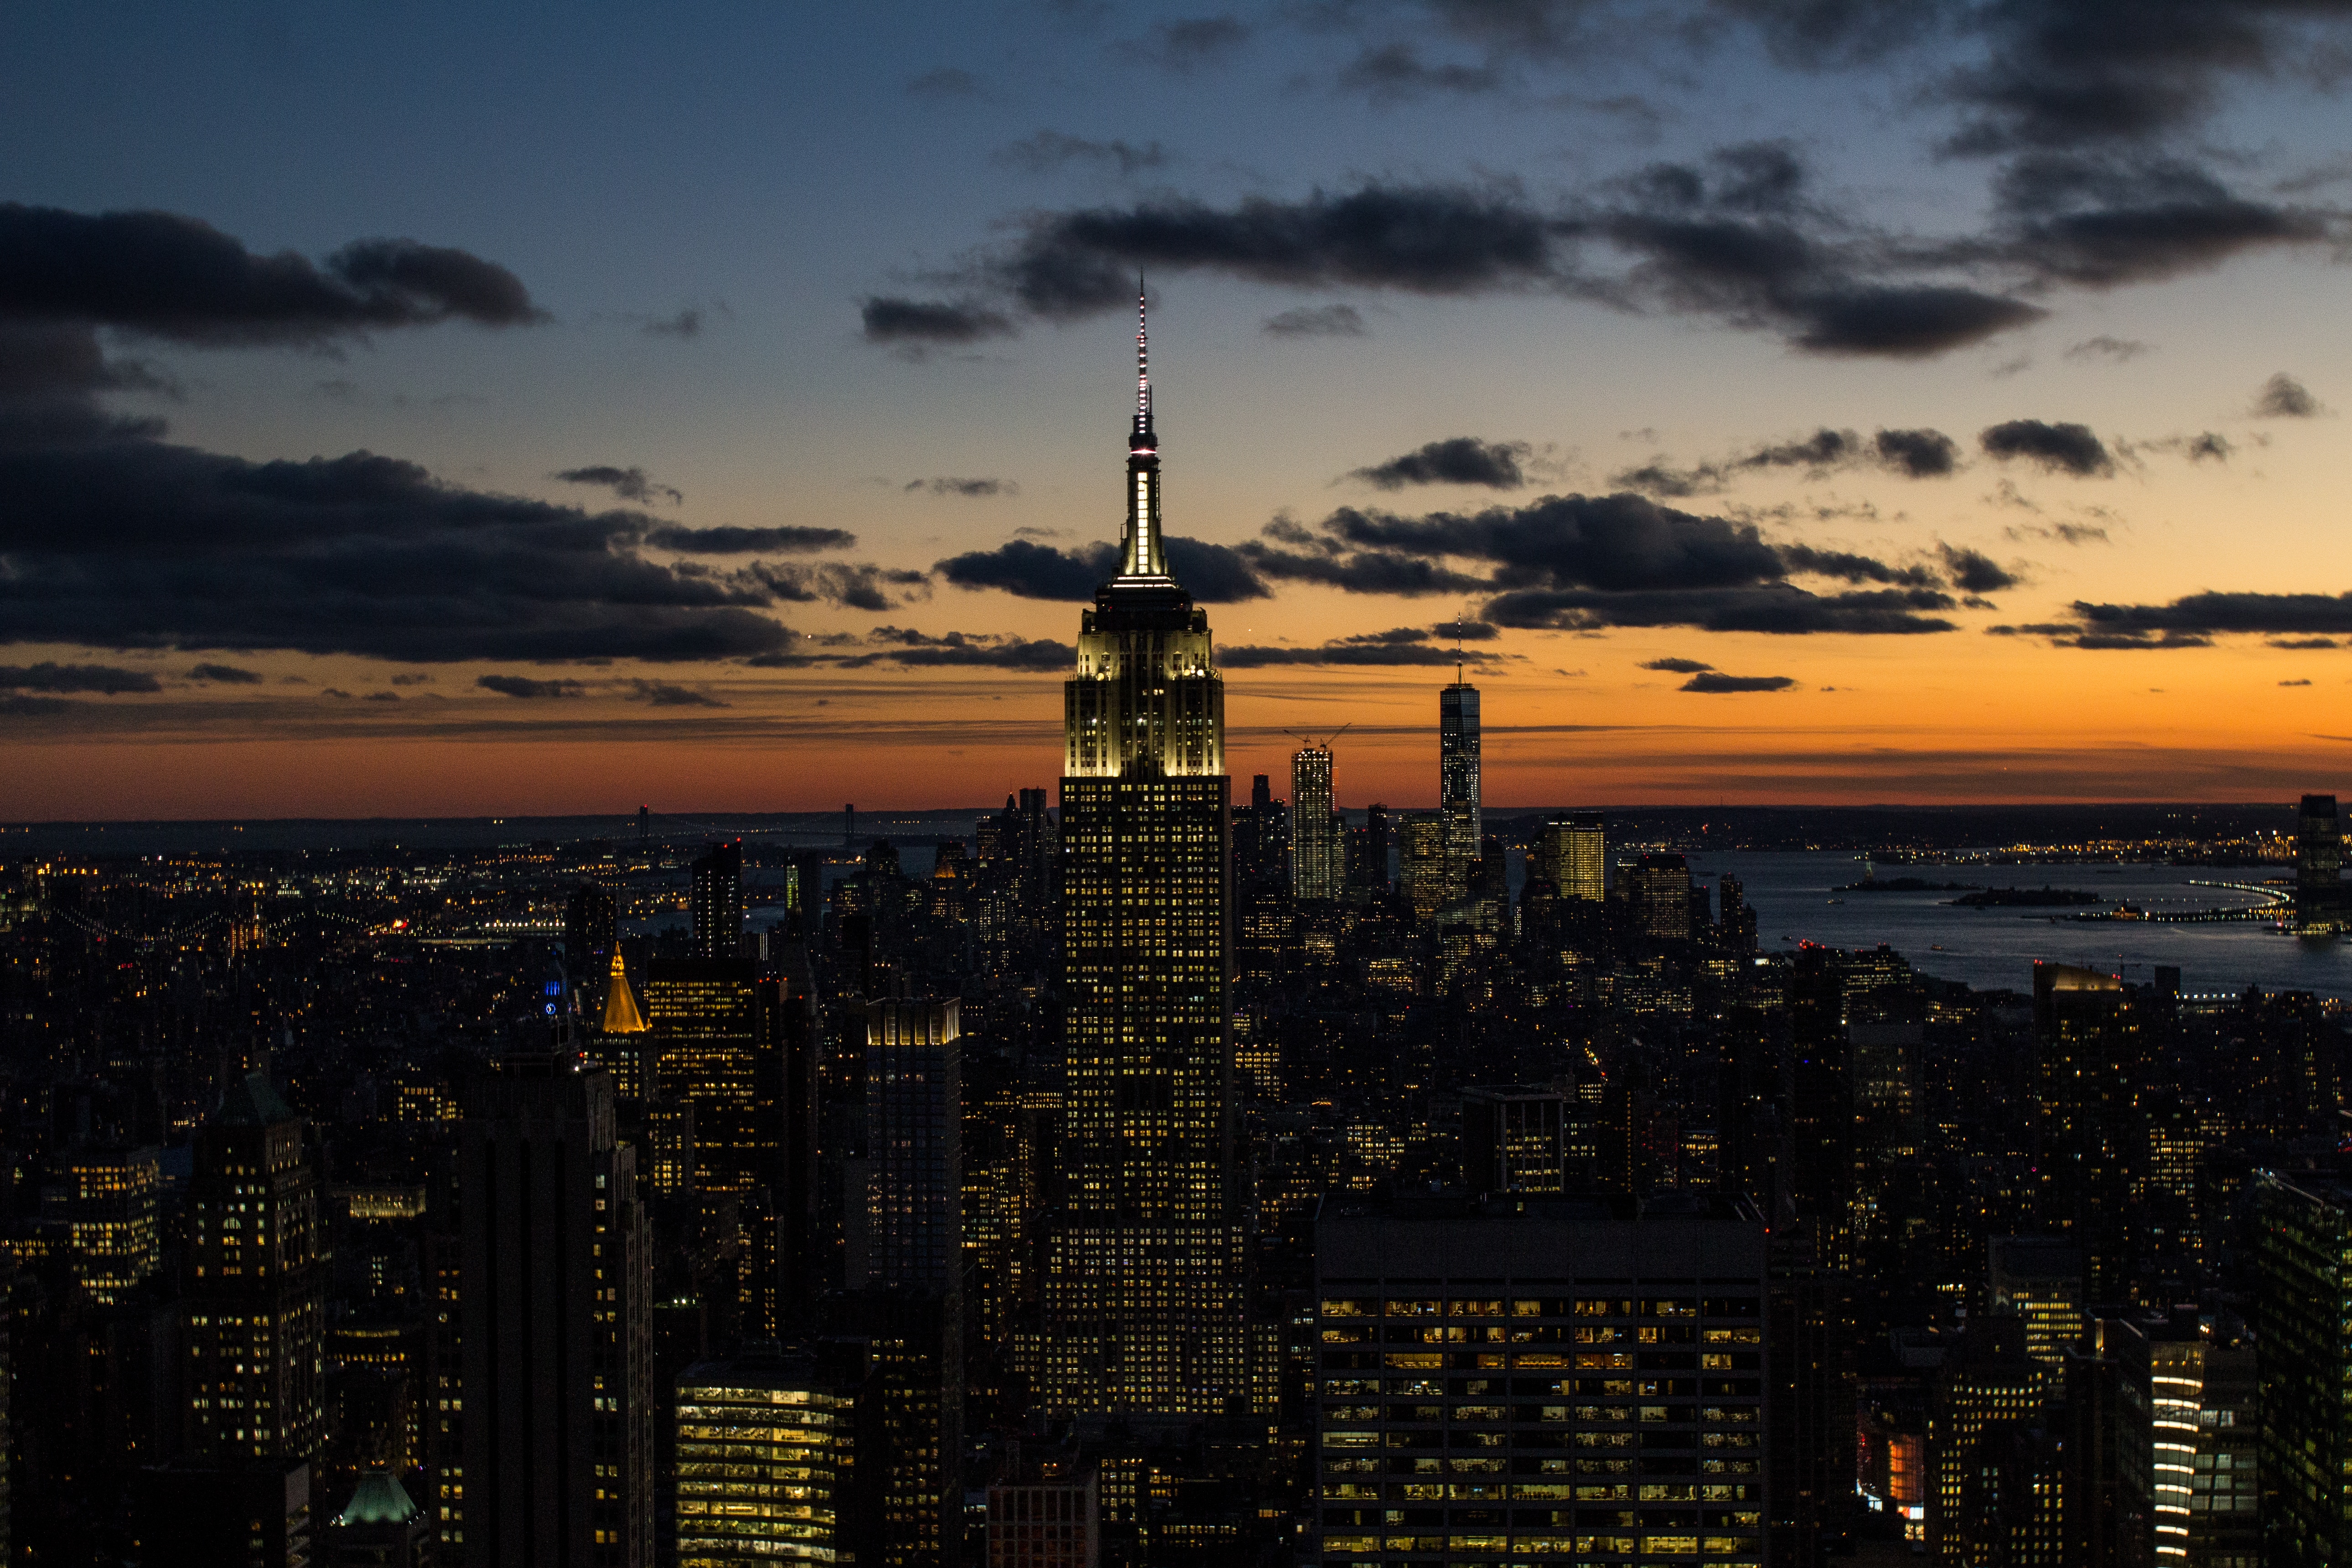
sea, horizon, cloud, sky, sunrise, sunset, skyline, night, building, dawn, city, atmosphere, skyscraper, manhattan, cityscape, downtown, dusk, daytime, evening, reflection, tower, landmark, tower block, cool image, cool photo, metropolis, afterglow, meteorological phenomenon, urban area, metropolitan area